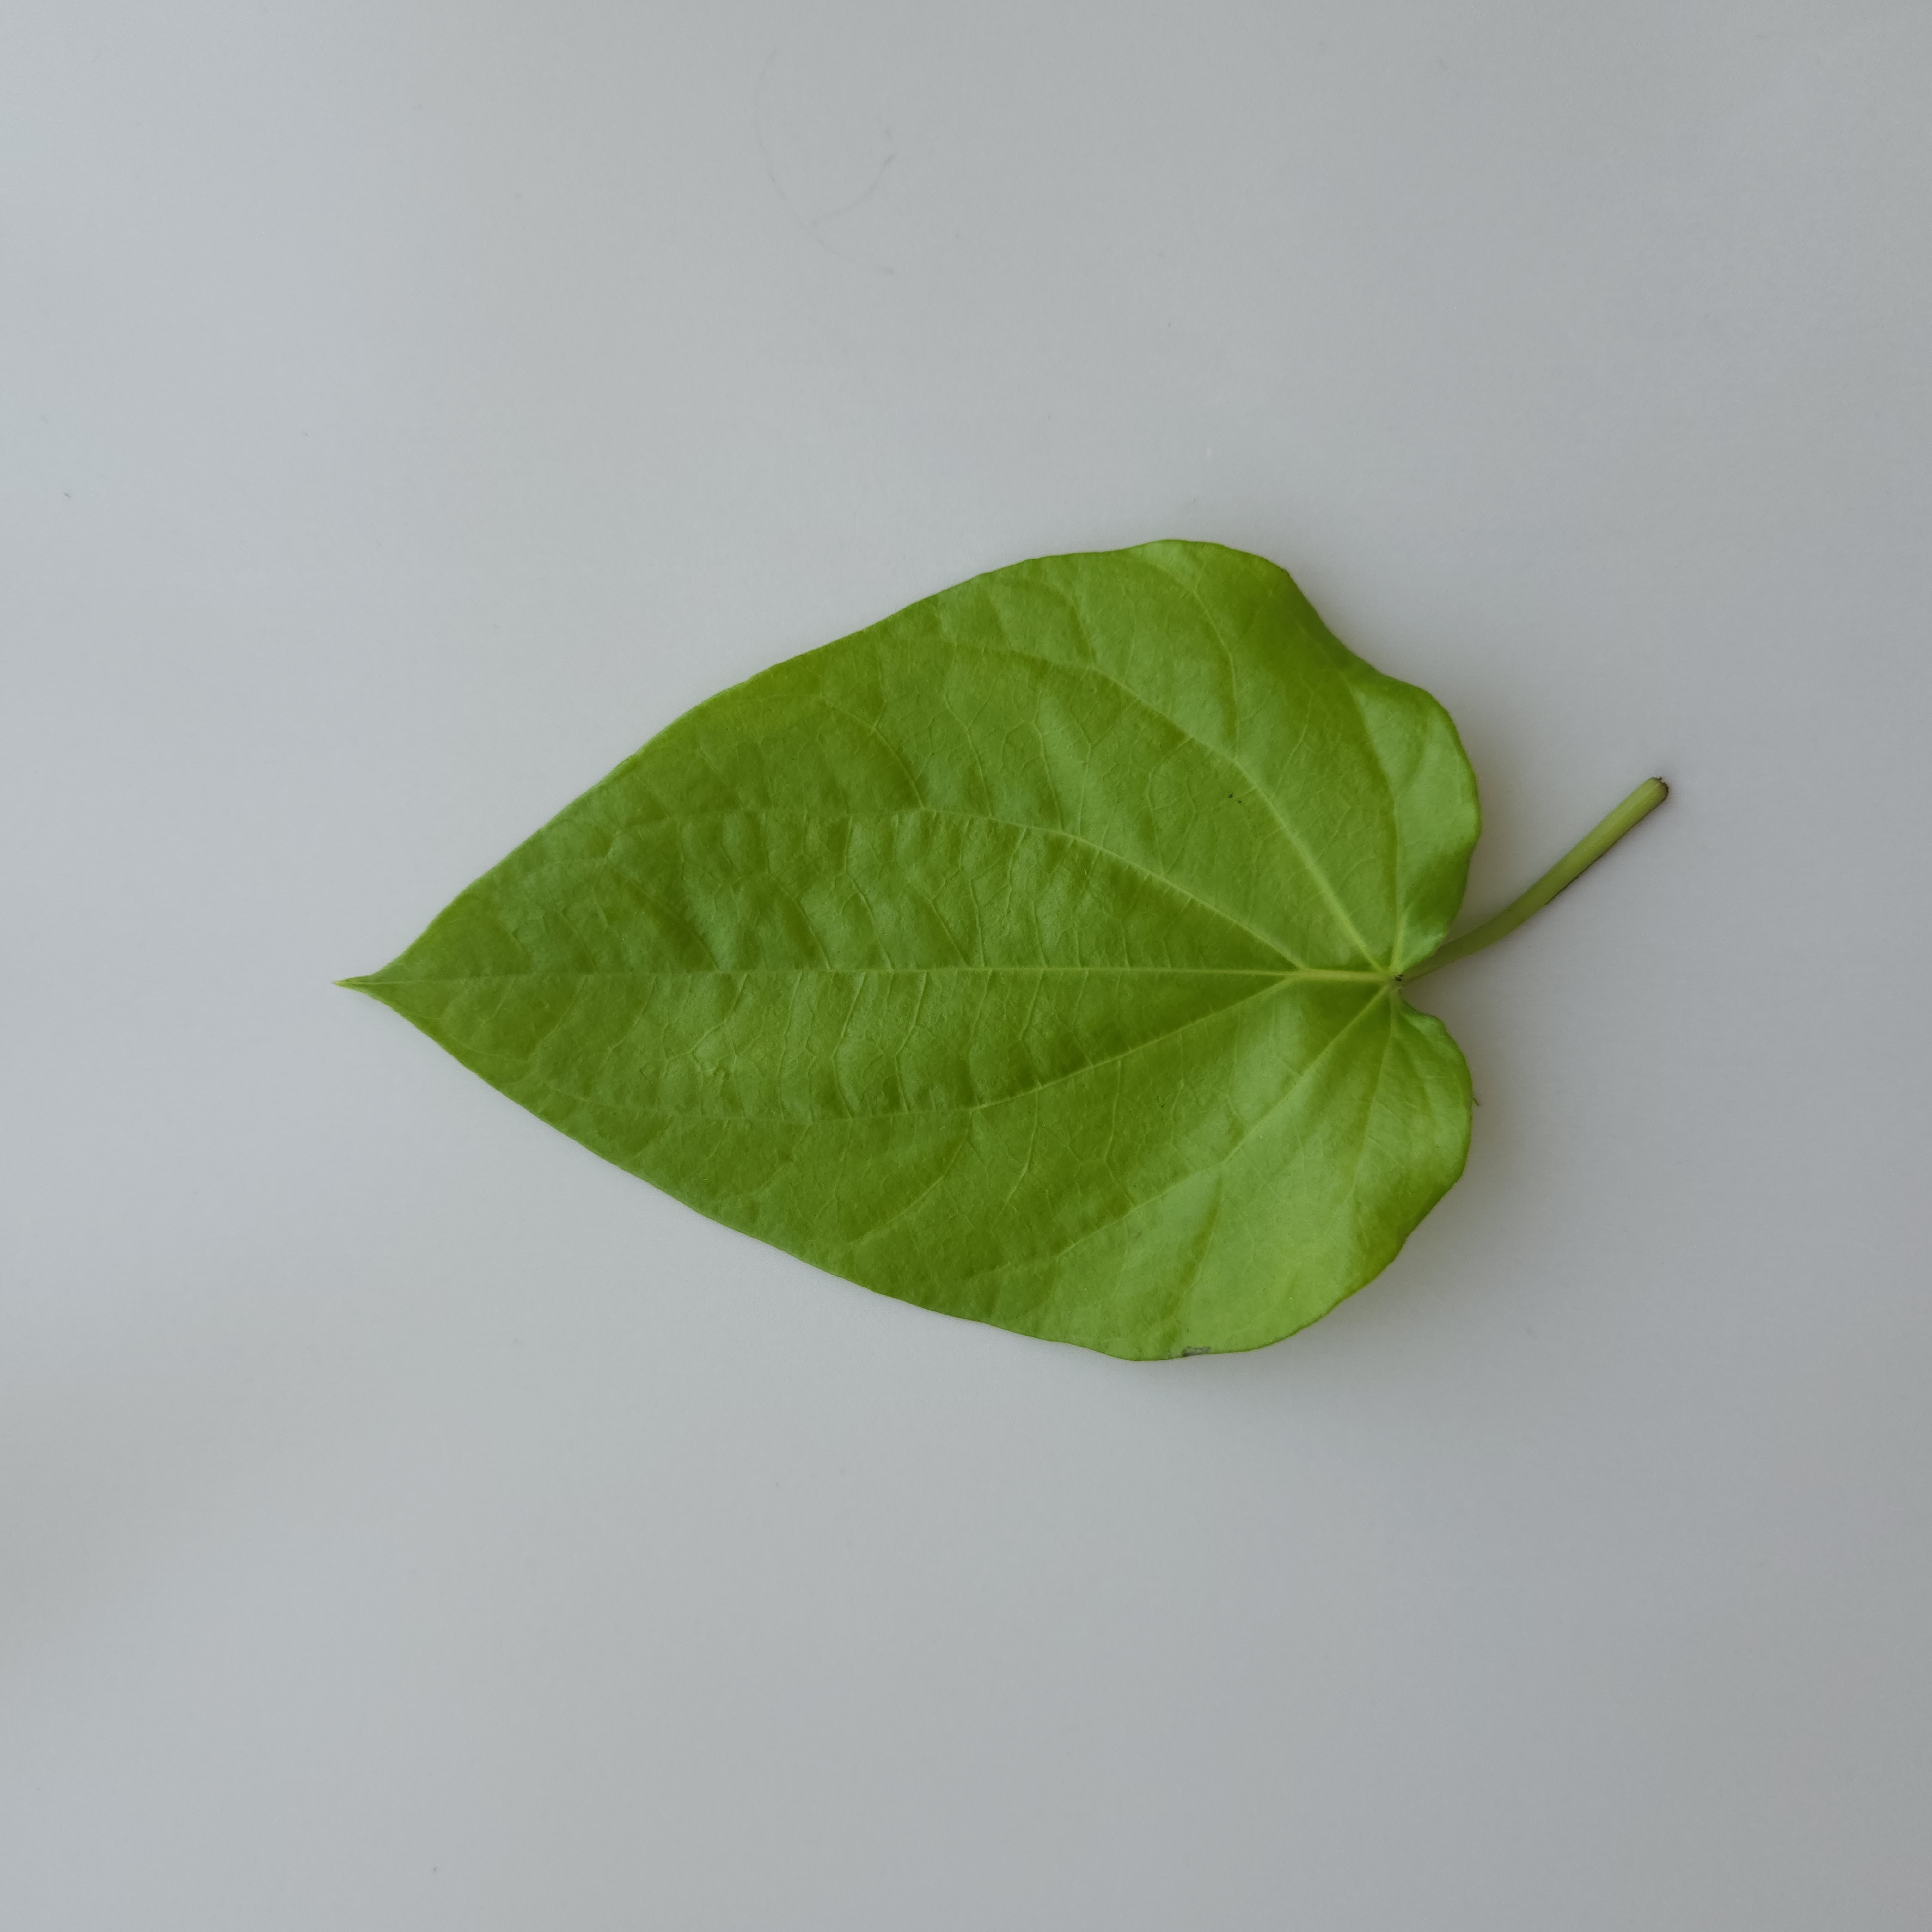
Label: Healthy